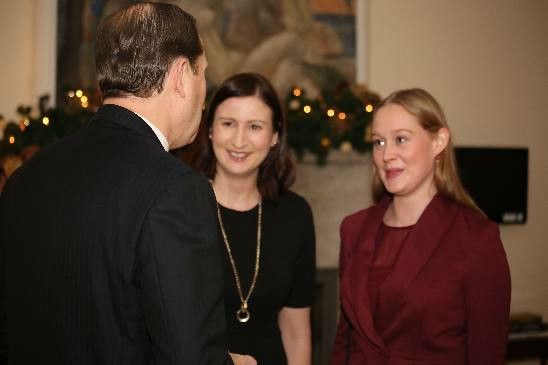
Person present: Yes